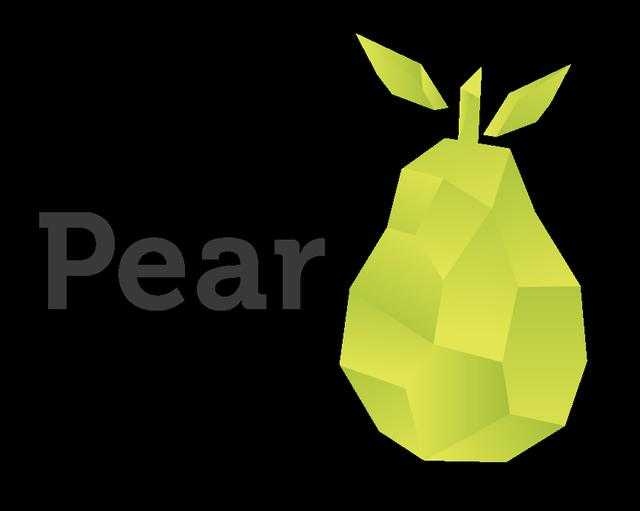
Label: Pear